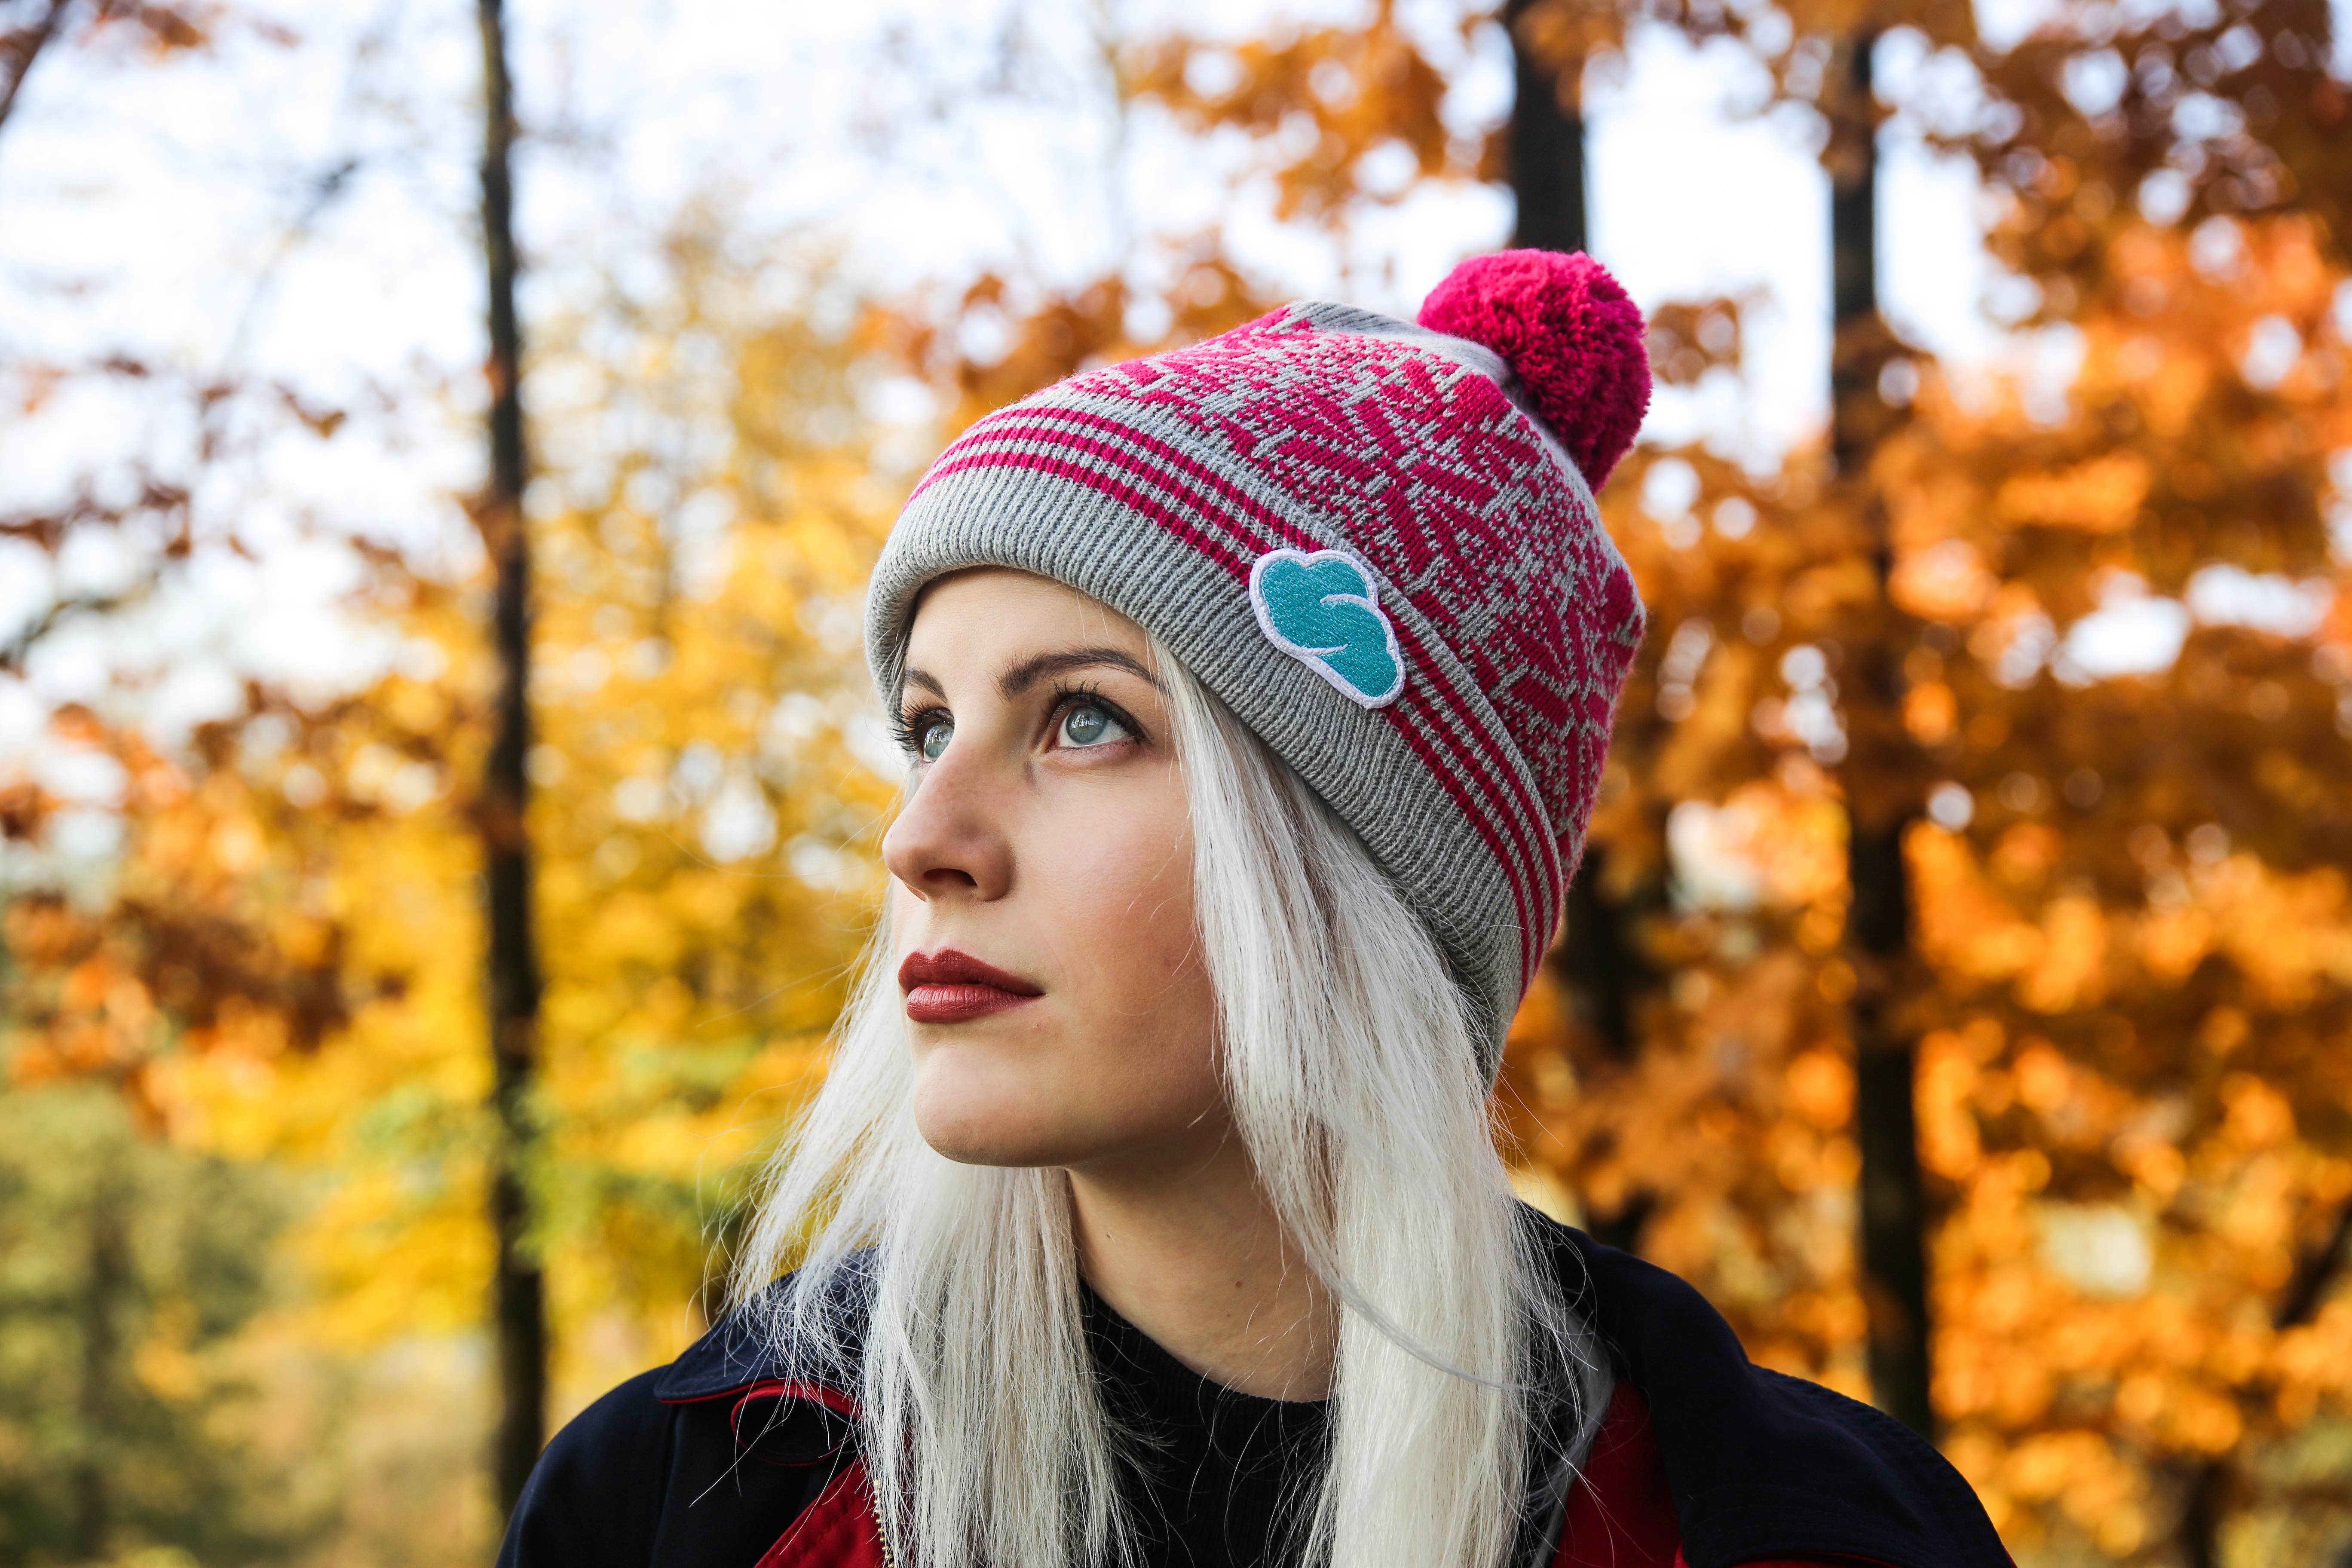
winter, girl, woman, female, portrait, spring, red, color, autumn, hat, fashion, clothing, blonde, headgear, season, beanie, outdoors, art, cap, beauty, bonnet, beautiful, portrait photography, fashion accessory, knit cap